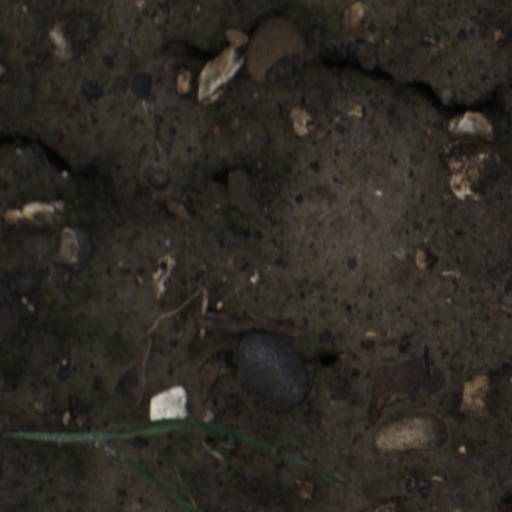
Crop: wheat